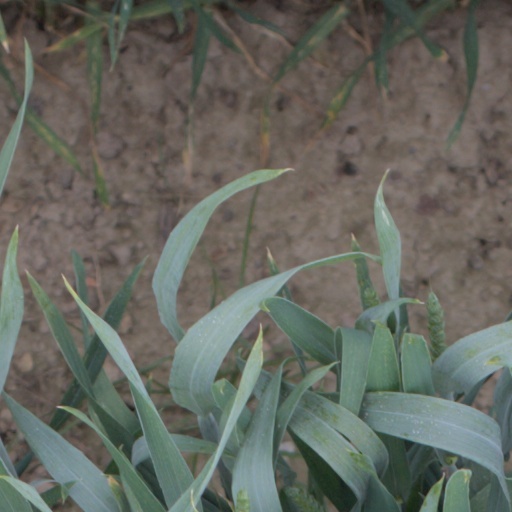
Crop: wheat